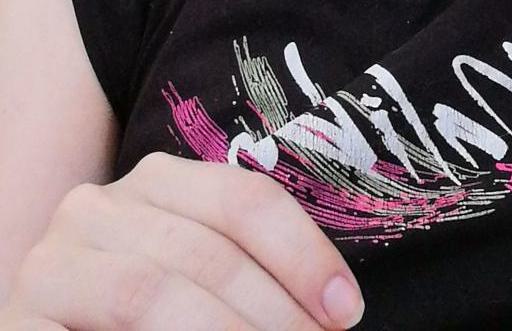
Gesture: no_gesture